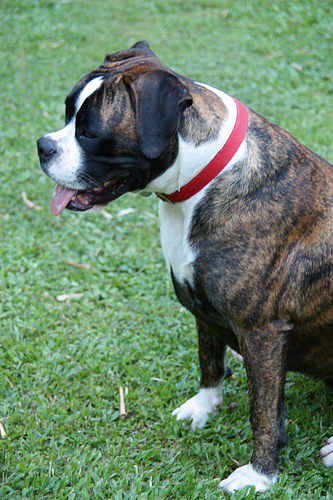
Animal: dog
Breed: boxer